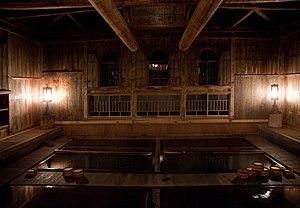
Les formes traditionnelles d'éclairage au Japon sont constituées de quatre sources de lumière :